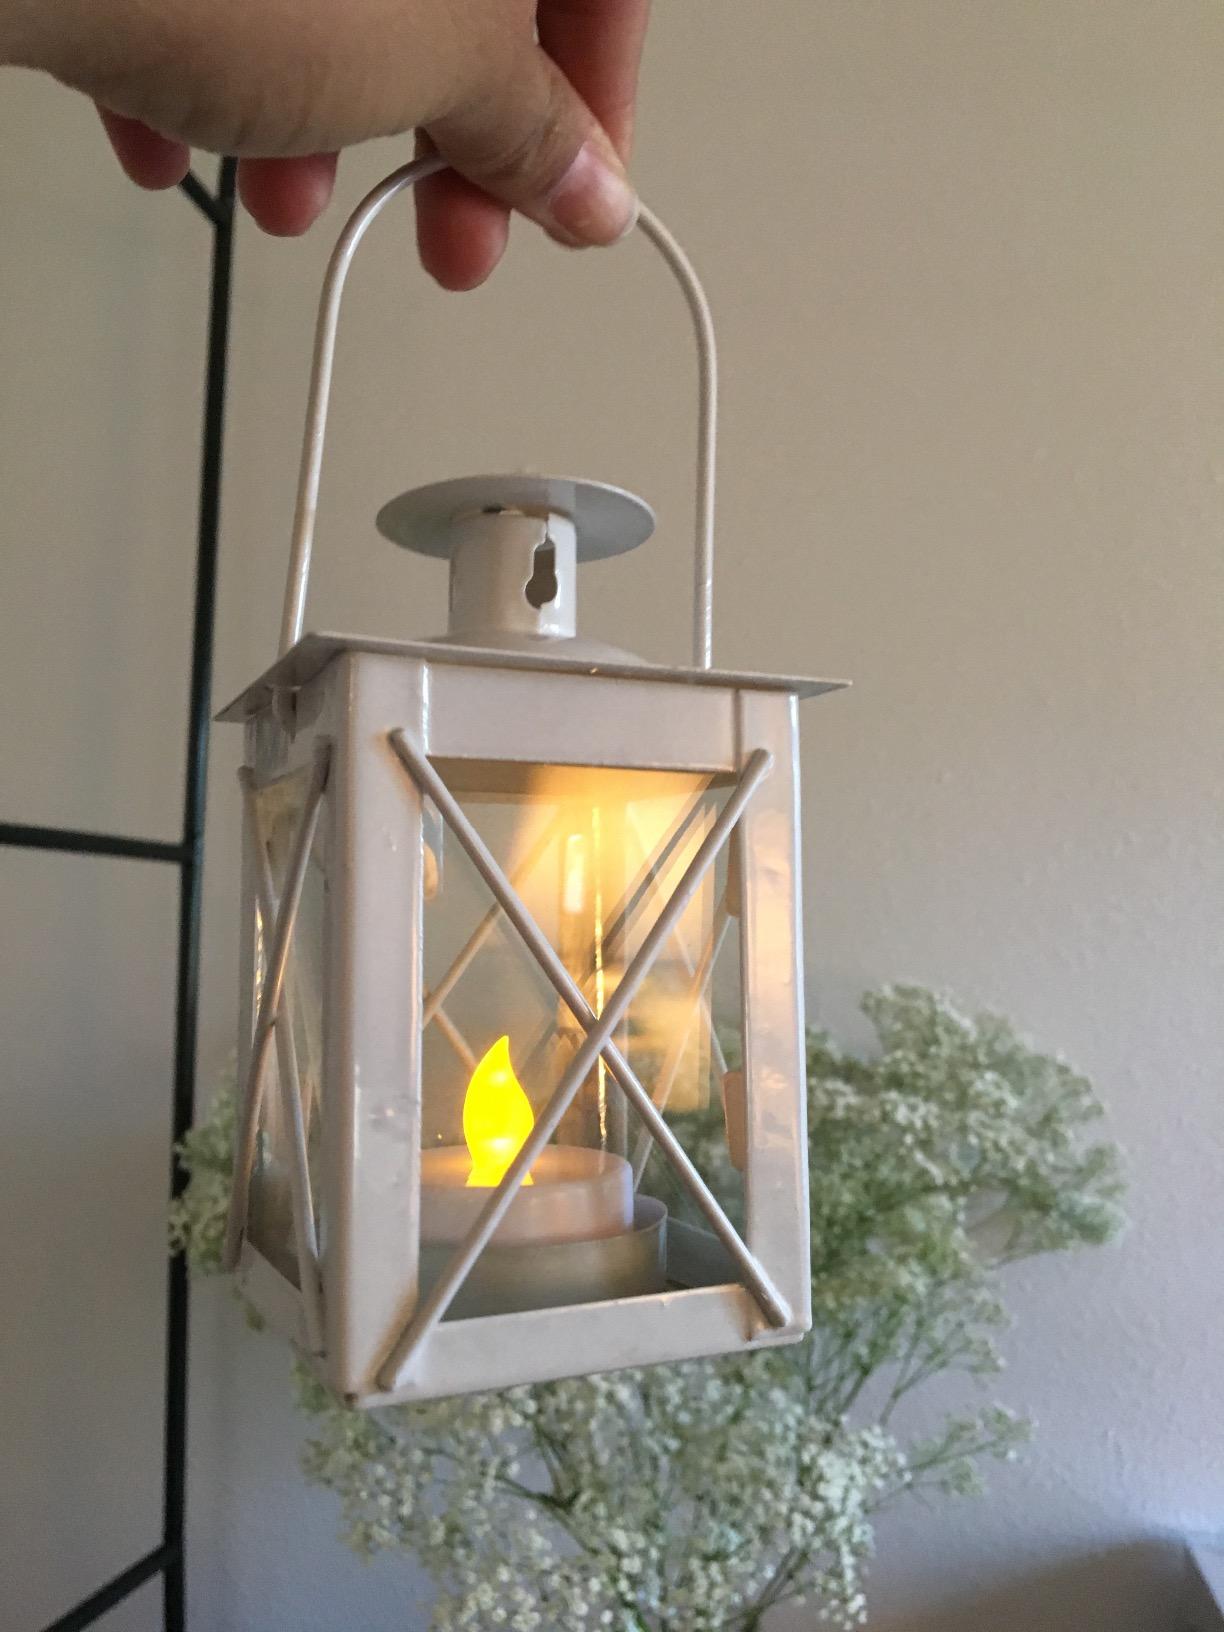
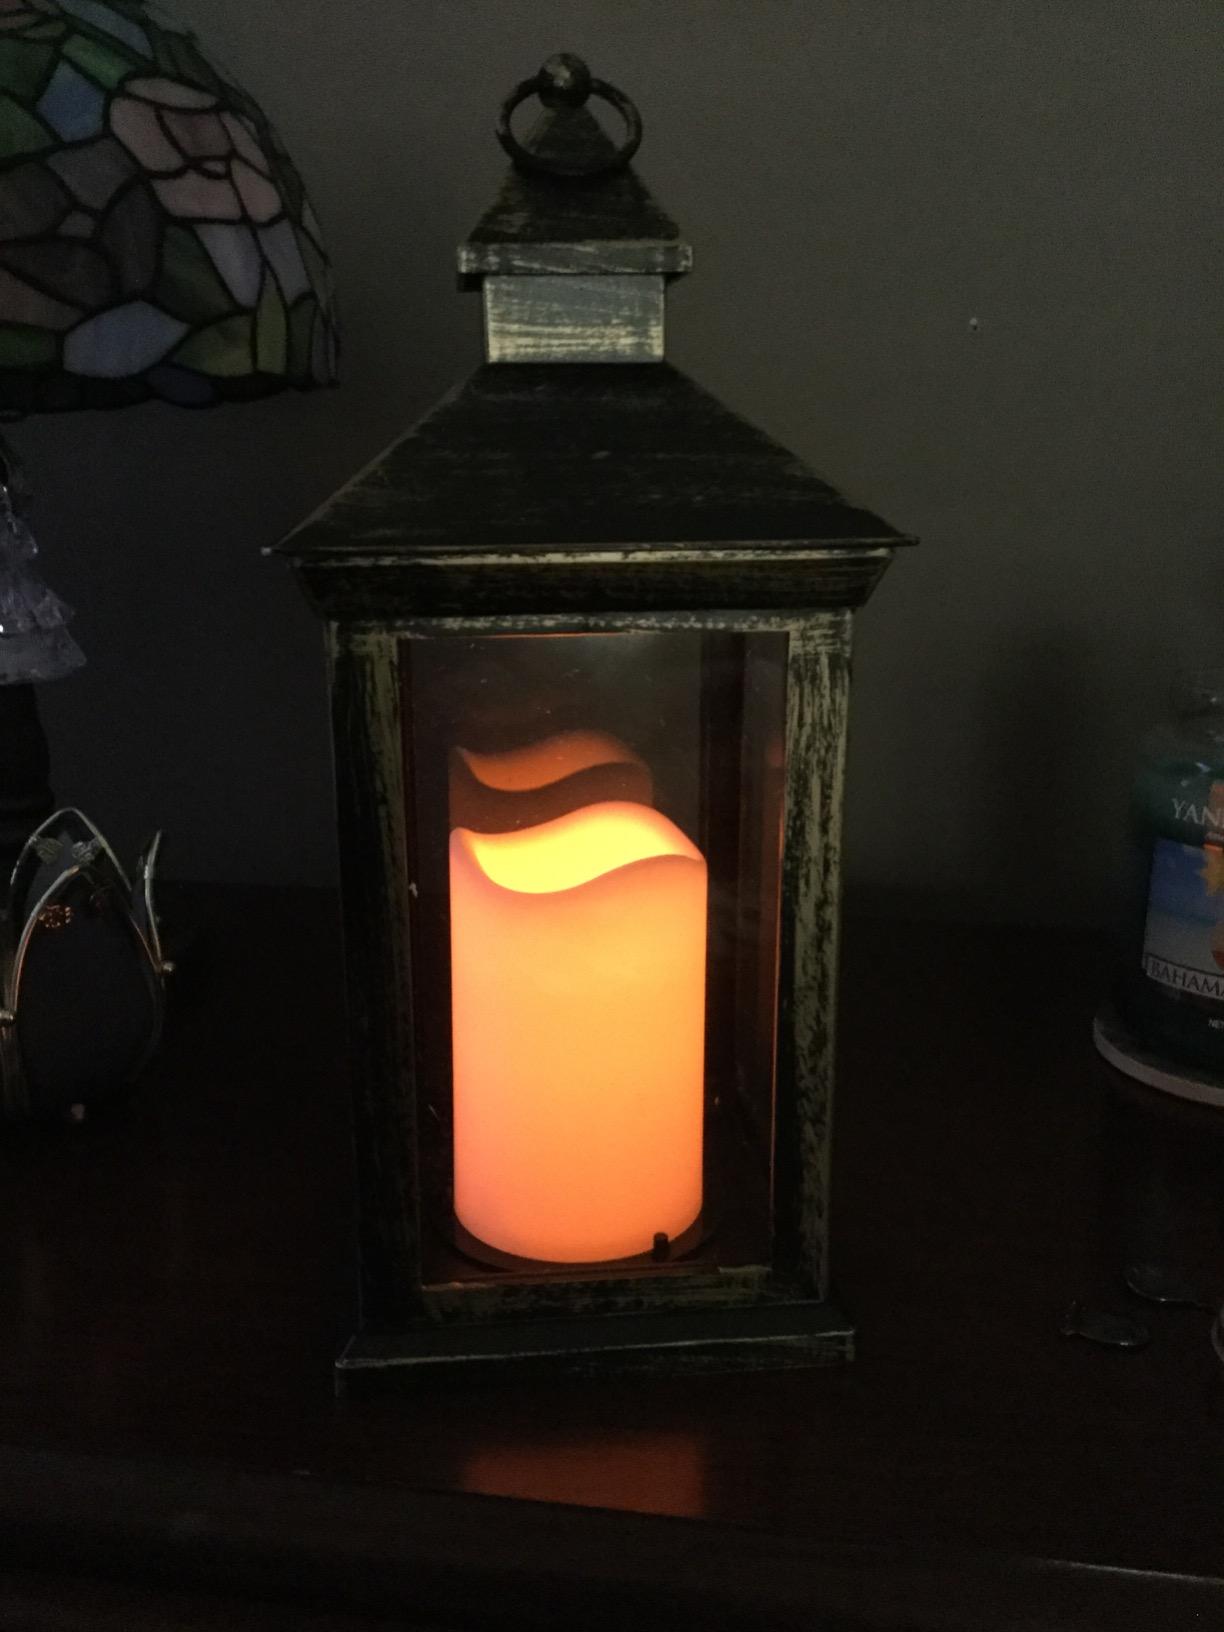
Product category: lantern
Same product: no